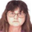
Label: woman